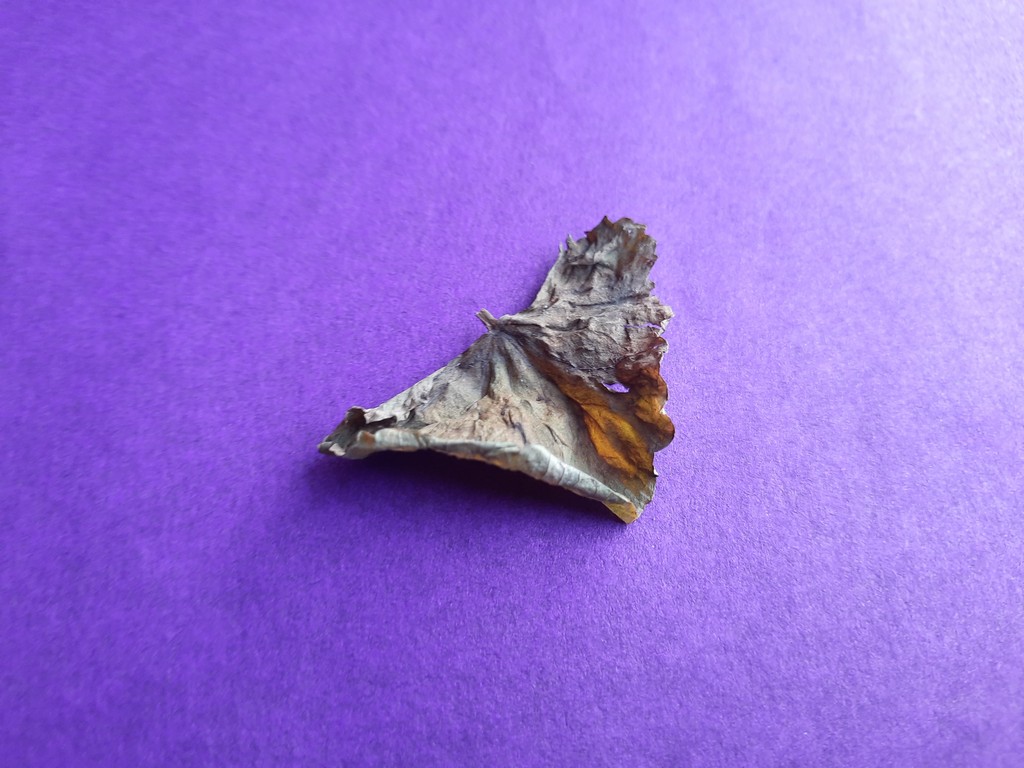
Label: Dried